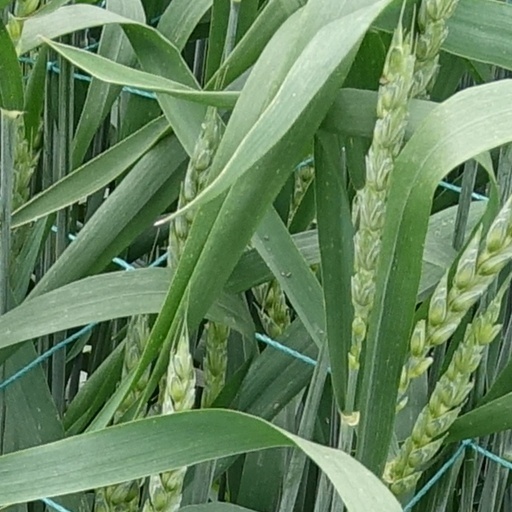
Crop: wheat